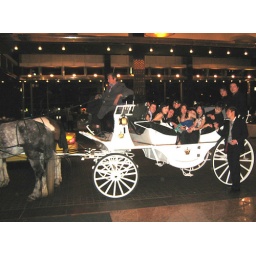
well, our table did. a ride to the afterparty in a horse drawn carriage. ...was freezing!